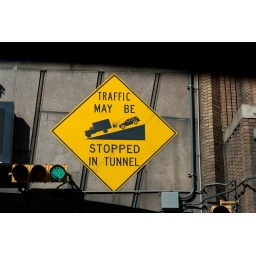
Thankfully we didn't end up like the car in the sign